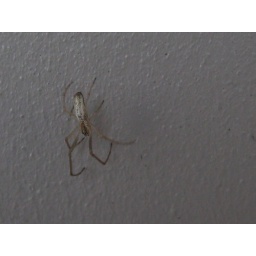
A unknown small spider found in my home door ottawa ontario